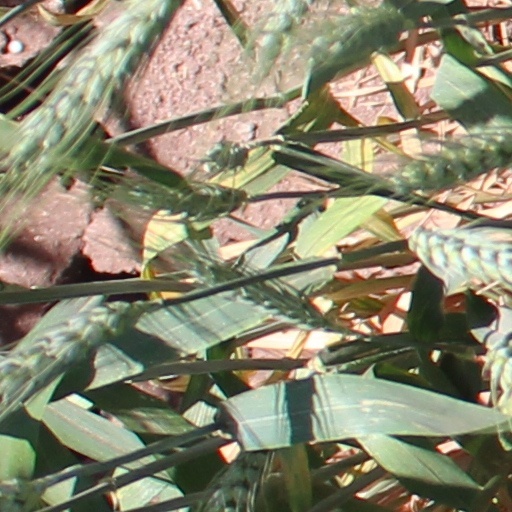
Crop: wheat